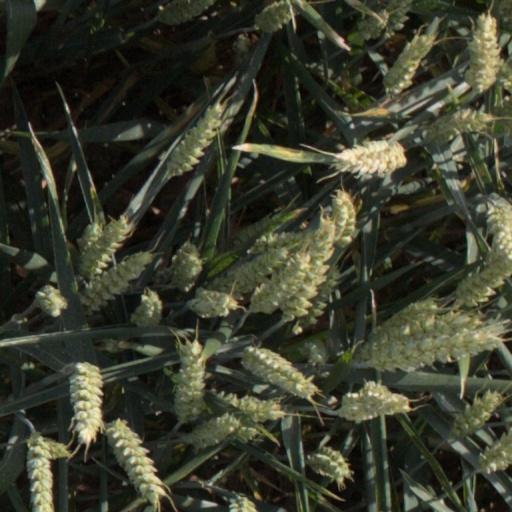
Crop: wheat